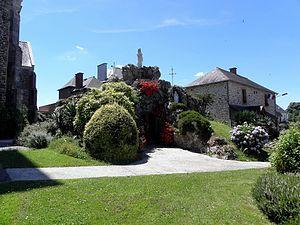
Rocher de La Salette près de l'église de Marpiré (35) réemployant la porte, l'autel et la croix de l'ancienne chapelle de Bon secours du Val-d'Izé (35). Bénédiction le 12/07/1885. 1ère extension en 1887 dédiée à N.D. des Sept Douleurs et bénie en 1889. 2ème extension en 1909 consacrée à N.D. de Lourdes (statue de sainte-Bernadette de 1956).
Marpiré est une commune française située dans le département d'Ille-et-Vilaine en région Bretagne, peuplée de 1 053 habitants.